José Cid

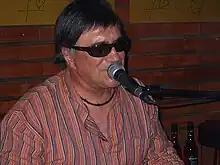
José Cid in 2007.

José Cid himself made a career as a songwriter and singer, and remains a popular and active musician in Portugal.